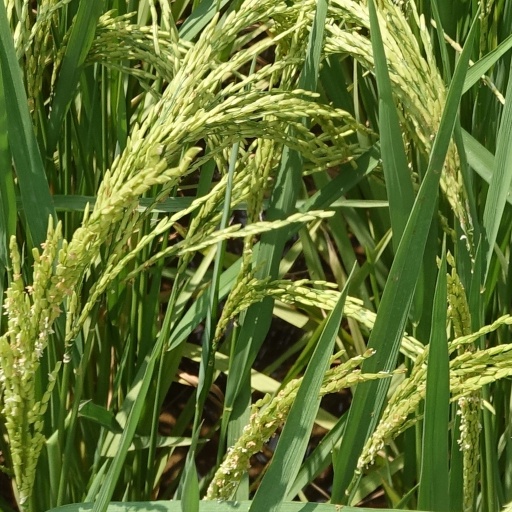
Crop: rice